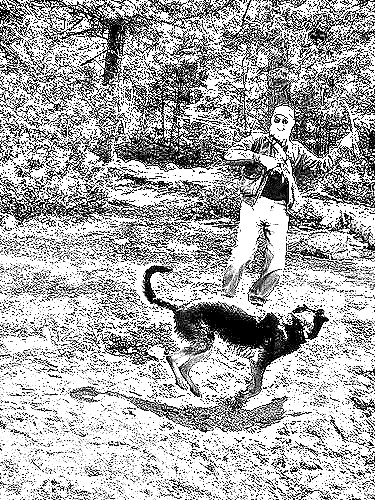
Portrait style: Sketch Portrait